The Platform (film)

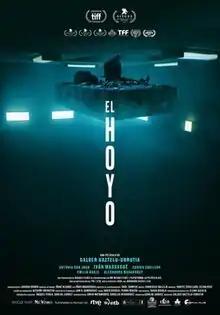
Theatrical release poster

The Platform is a 2019 Spanish dystopian thriller film directed by Galder Gaztelu-Urrutia. The film is set in a large, industrial tower named the "Vertical Self-Management Center." Residents of the tower are imprisoned in the center as punishment for committing crimes. Every month, prisoners switch between the tower's many floors and are fed by a vertically moving platform with food on it. The platform is initially filled with lots of food, and gradually descends through the tower's levels, stopping for a fixed amount of time on each floor. Since the residents of each floor tend to eat as much food as they can, those on the lower floors are unable to eat as much food as those at the top, leading to conflict.